Grahan (2021 TV series)

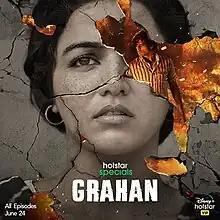
Promotional poster

Grahan is an Indian Hindi crime drama television series created by Shailendra Kumar Jha and directed by Ranjan Chandel for Hotstar based on the book "Chaurasi" by Satya Vyas. The series stars Pawan Malhotra, Zoya Hussain, Anshumaan Pushkar and Wamiqa Gabbi. The series premiered on Hotstar on June 24, 2021.